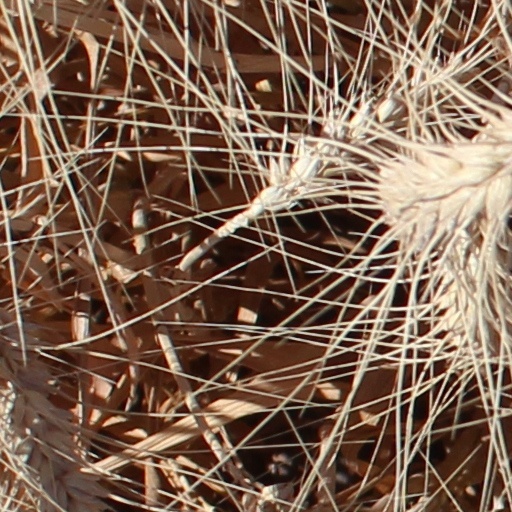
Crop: wheat